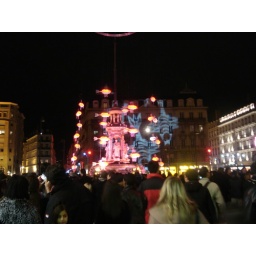
The fish floating around the fountain are made of different plastic things...the long part of the tail is a traffic cone.